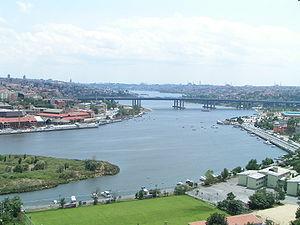
Jordanès ou Jornandès est un historien de langue latine du VIᵉ siècle, connu principalement comme l'auteur d'une Histoire des Goths composée en 551, résumé d'une œuvre perdue de Cassiodore, lui-même historien des Goths au début du VIᵉ siècle.